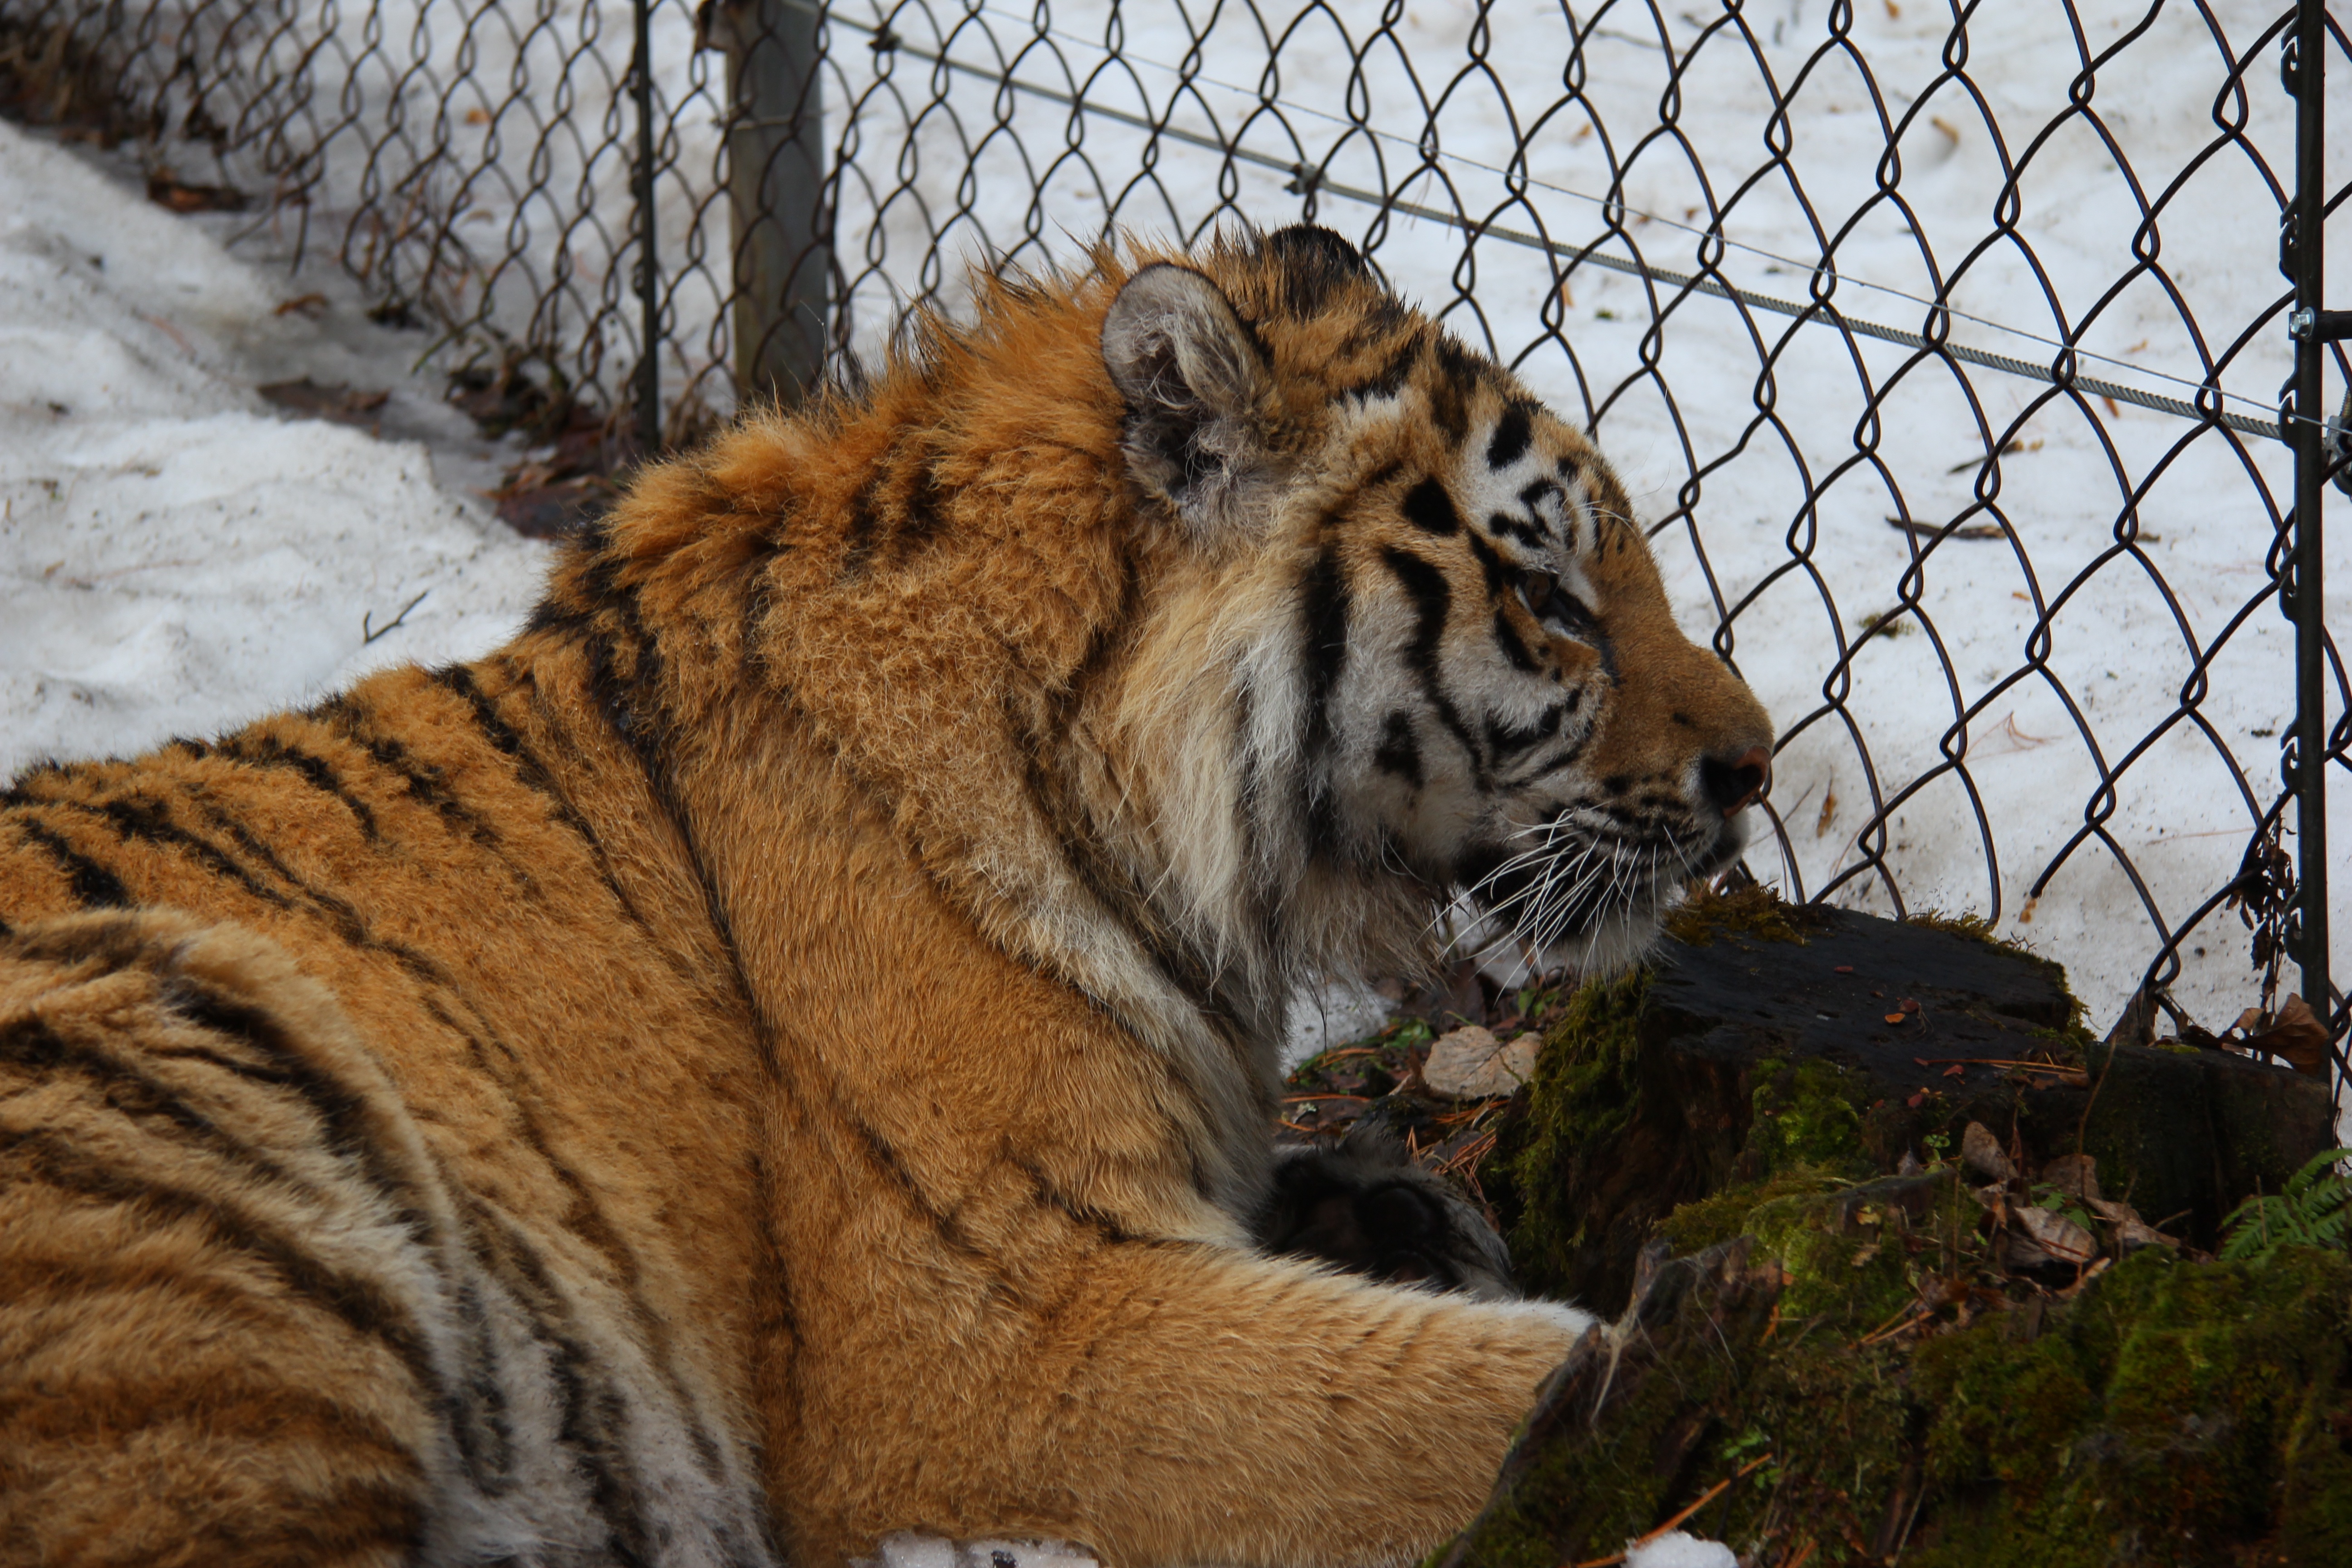
wildlife, zoo, mammal, fauna, tiger, vertebrate, tigers, big cats, khabarovskiy kray, cat like mammal, rock center, tiger zhorik, karen dallakyan